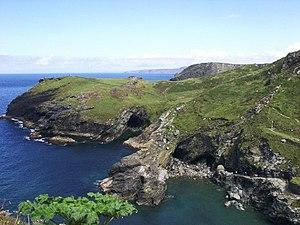
Merlin, communément appelé Merlin l'Enchanteur, est un personnage légendaire, prophète magicien doué de métamorphose, commandant aux éléments naturels et aux animaux dans la littérature médiévale. Sa légende provient à l'origine de la mythologie celtique galloise, et s'inspire certainement d'un druide divin, mêlé à un ou plusieurs personnages historiques. Son image première est assez sombre. Les plus anciens textes concernant Myrddin Wyllt, Lailoken et Suibhne le présentent en « homme des bois » torturé et atteint de folie, mais doué d'un immense savoir, acquis au contact de la nature et par l'observation des astres. Après son introduction dans la légende arthurienne grâce à Geoffroy de Monmouth et Robert de Boron, Merlin devient l'un des personnages les plus importants dans l'imaginaire et la littérature du Moyen Âge.
Merlin's Cave est le surnom d'une grotte située en dessous du château de Tintagel, à 5 km au sud-ouest de Boscastle, en Cornouailles. Elle s'étend sur 100 mètres en passant à travers Tintagel Island, vers Tintagel Haven.